Man, Woman & Marriage

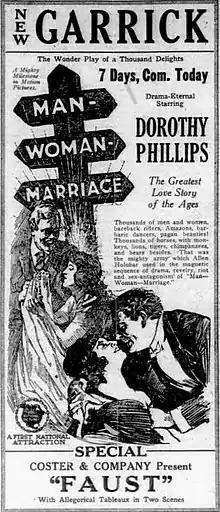
Contemporary advertisement

Man, Woman & Marriage is a 1921 American silent drama film produced and directed by Allen Holubar and starring Dorothy Phillips. It was released through Associated First National Pictures. It is also known under the title "Man-Woman-Marriage".